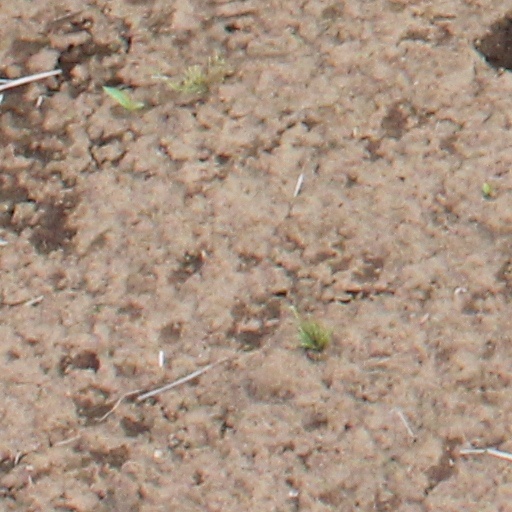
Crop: wheat